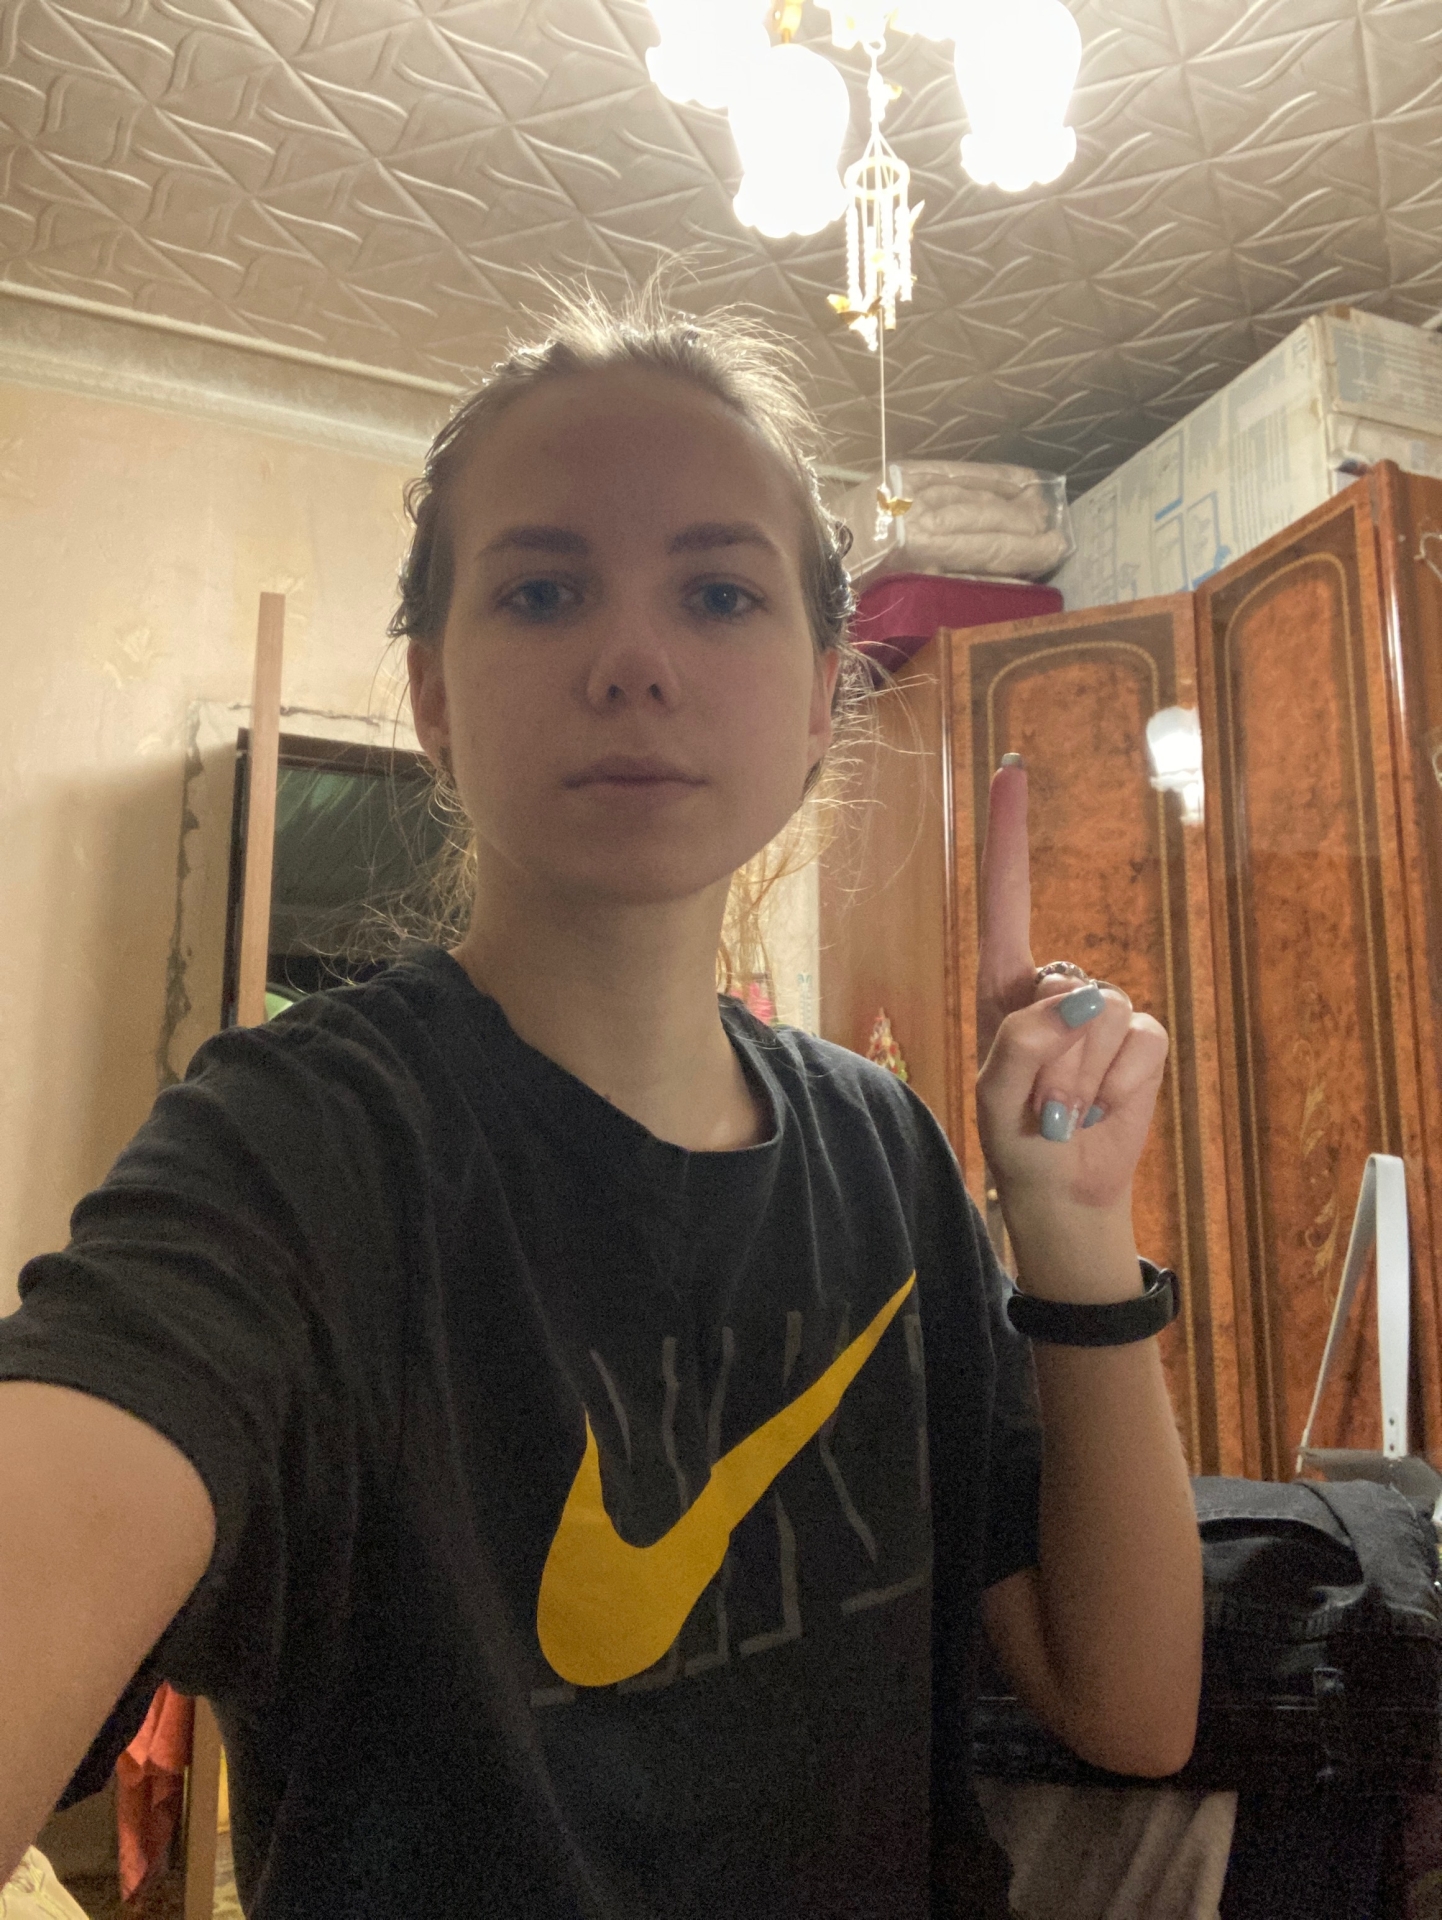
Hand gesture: one